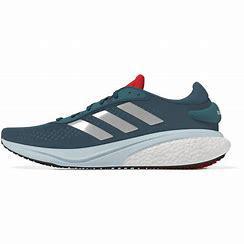
Brand: Adidas
Model: Supernova Lauf